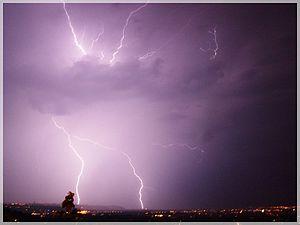
Coup de foudre bifide capturé lors d'un orage sur la ville de Lyon. La photo est prise depuis la Basilique de Fourvière. Français
Le climat du Rhône est de type semi-continental avec des influences alternées des climats méditerranéens, continentaux et océaniques. Les hivers sont assez rigoureux et les étés sont chauds et ensoleillés.
Le département du Rhône, appelé parfois « Nouveau-Rhône » depuis le 1ᵉʳ janvier 2015, est un département français de la région Auvergne-Rhône-Alpes. Ses habitants sont appelés les Rhodaniens et Rhodaniennes. La Poste lui attribue le code 69, qu'il partage avec la métropole de Lyon, tous deux faisant partie pour ce qui concerne l'administration de l'État de la circonscription départementale du Rhône. L'INSEE lui attribue le code officiel géographique 69D.
Lyon est une commune française située dans le sud-est de la France, au confluent du Rhône et de la Saône. Siège du conseil de la métropole de Lyon, elle est le chef-lieu de l'arrondissement de Lyon, de la circonscription départementale du Rhône et de la région Auvergne-Rhône-Alpes. Ses habitants sont appelés les Lyonnais.